British left

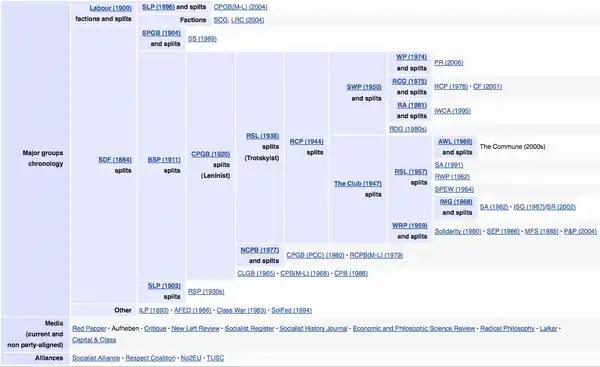
Timeline of parties in the broad socialist movement

The largest political party associated with the British left is the centre-left Labour Party with 309,000 members as of February 2025. This is also the biggest political party in the UK by membership levels. Labour has 412 seats in the House of Commons. The current Leader of the Labour Party is Keir Starmer, who was elected as the party's leader on 4 April 2020.